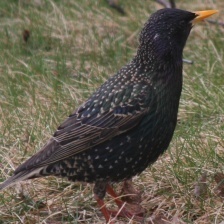
Species: COMMON STARLING
Scientific name: STURNUS VULGARIS